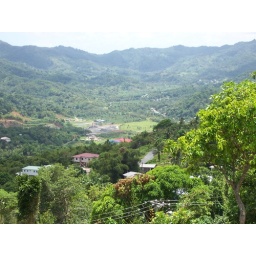
A view of St. Lucia from a hill top - the Carib indians still live in the forest and hills